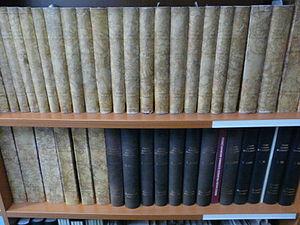
Polski Słownik Biograficzny est un dictionnaire biographique en langue polonaise, comprenant une compilation alphabétique de biographies faisant autorité de quelque 25 000 Polonais notables et d'étrangers qui ont été actifs en Pologne des personnes célèbres et moins connues, de Popiel, Piast Kołodziej et de Mieszko I, à l'aube de l'histoire polonaise, aux personnes décédées en l'an 2000. Le dictionnaire, publié progressivement depuis 1935, est un travail en cours. Il couvre actuellement les entrées de A à S et son achèvement est prévu vers 2030.